Sterculia

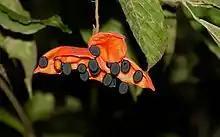
Ripe fruit capsules releasing their smooth seeds, Malaysia

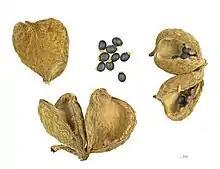
"S. setigera", dry capsules and seeds – MHNT

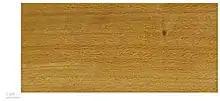
"S. pruriens", wood texture – MHNT

Sterculia is a genus of 182 flowering plants in the mallow family, Malvaceae: subfamily Sterculioideae (previously placed in the now obsolete Sterculiaceae). Members of the genus are colloquially known as tropical chestnuts. "Sterculia" may be monoecious or dioecious, and its flowers unisexual or bisexual.